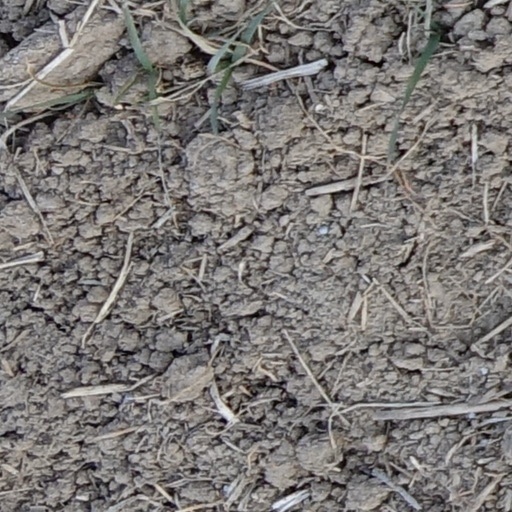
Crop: wheat